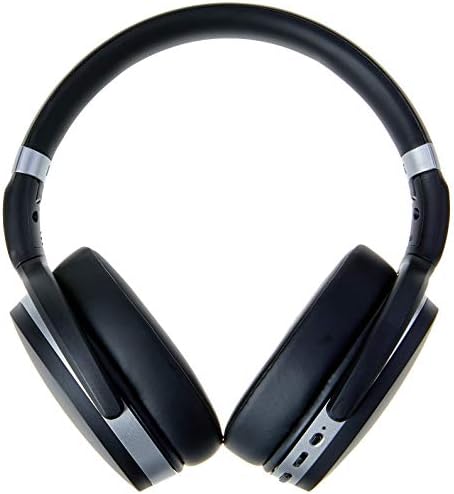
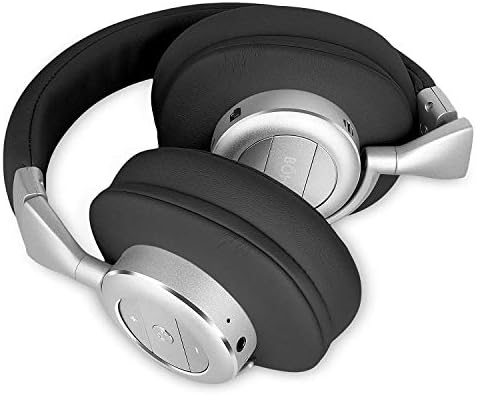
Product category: headphones
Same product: no